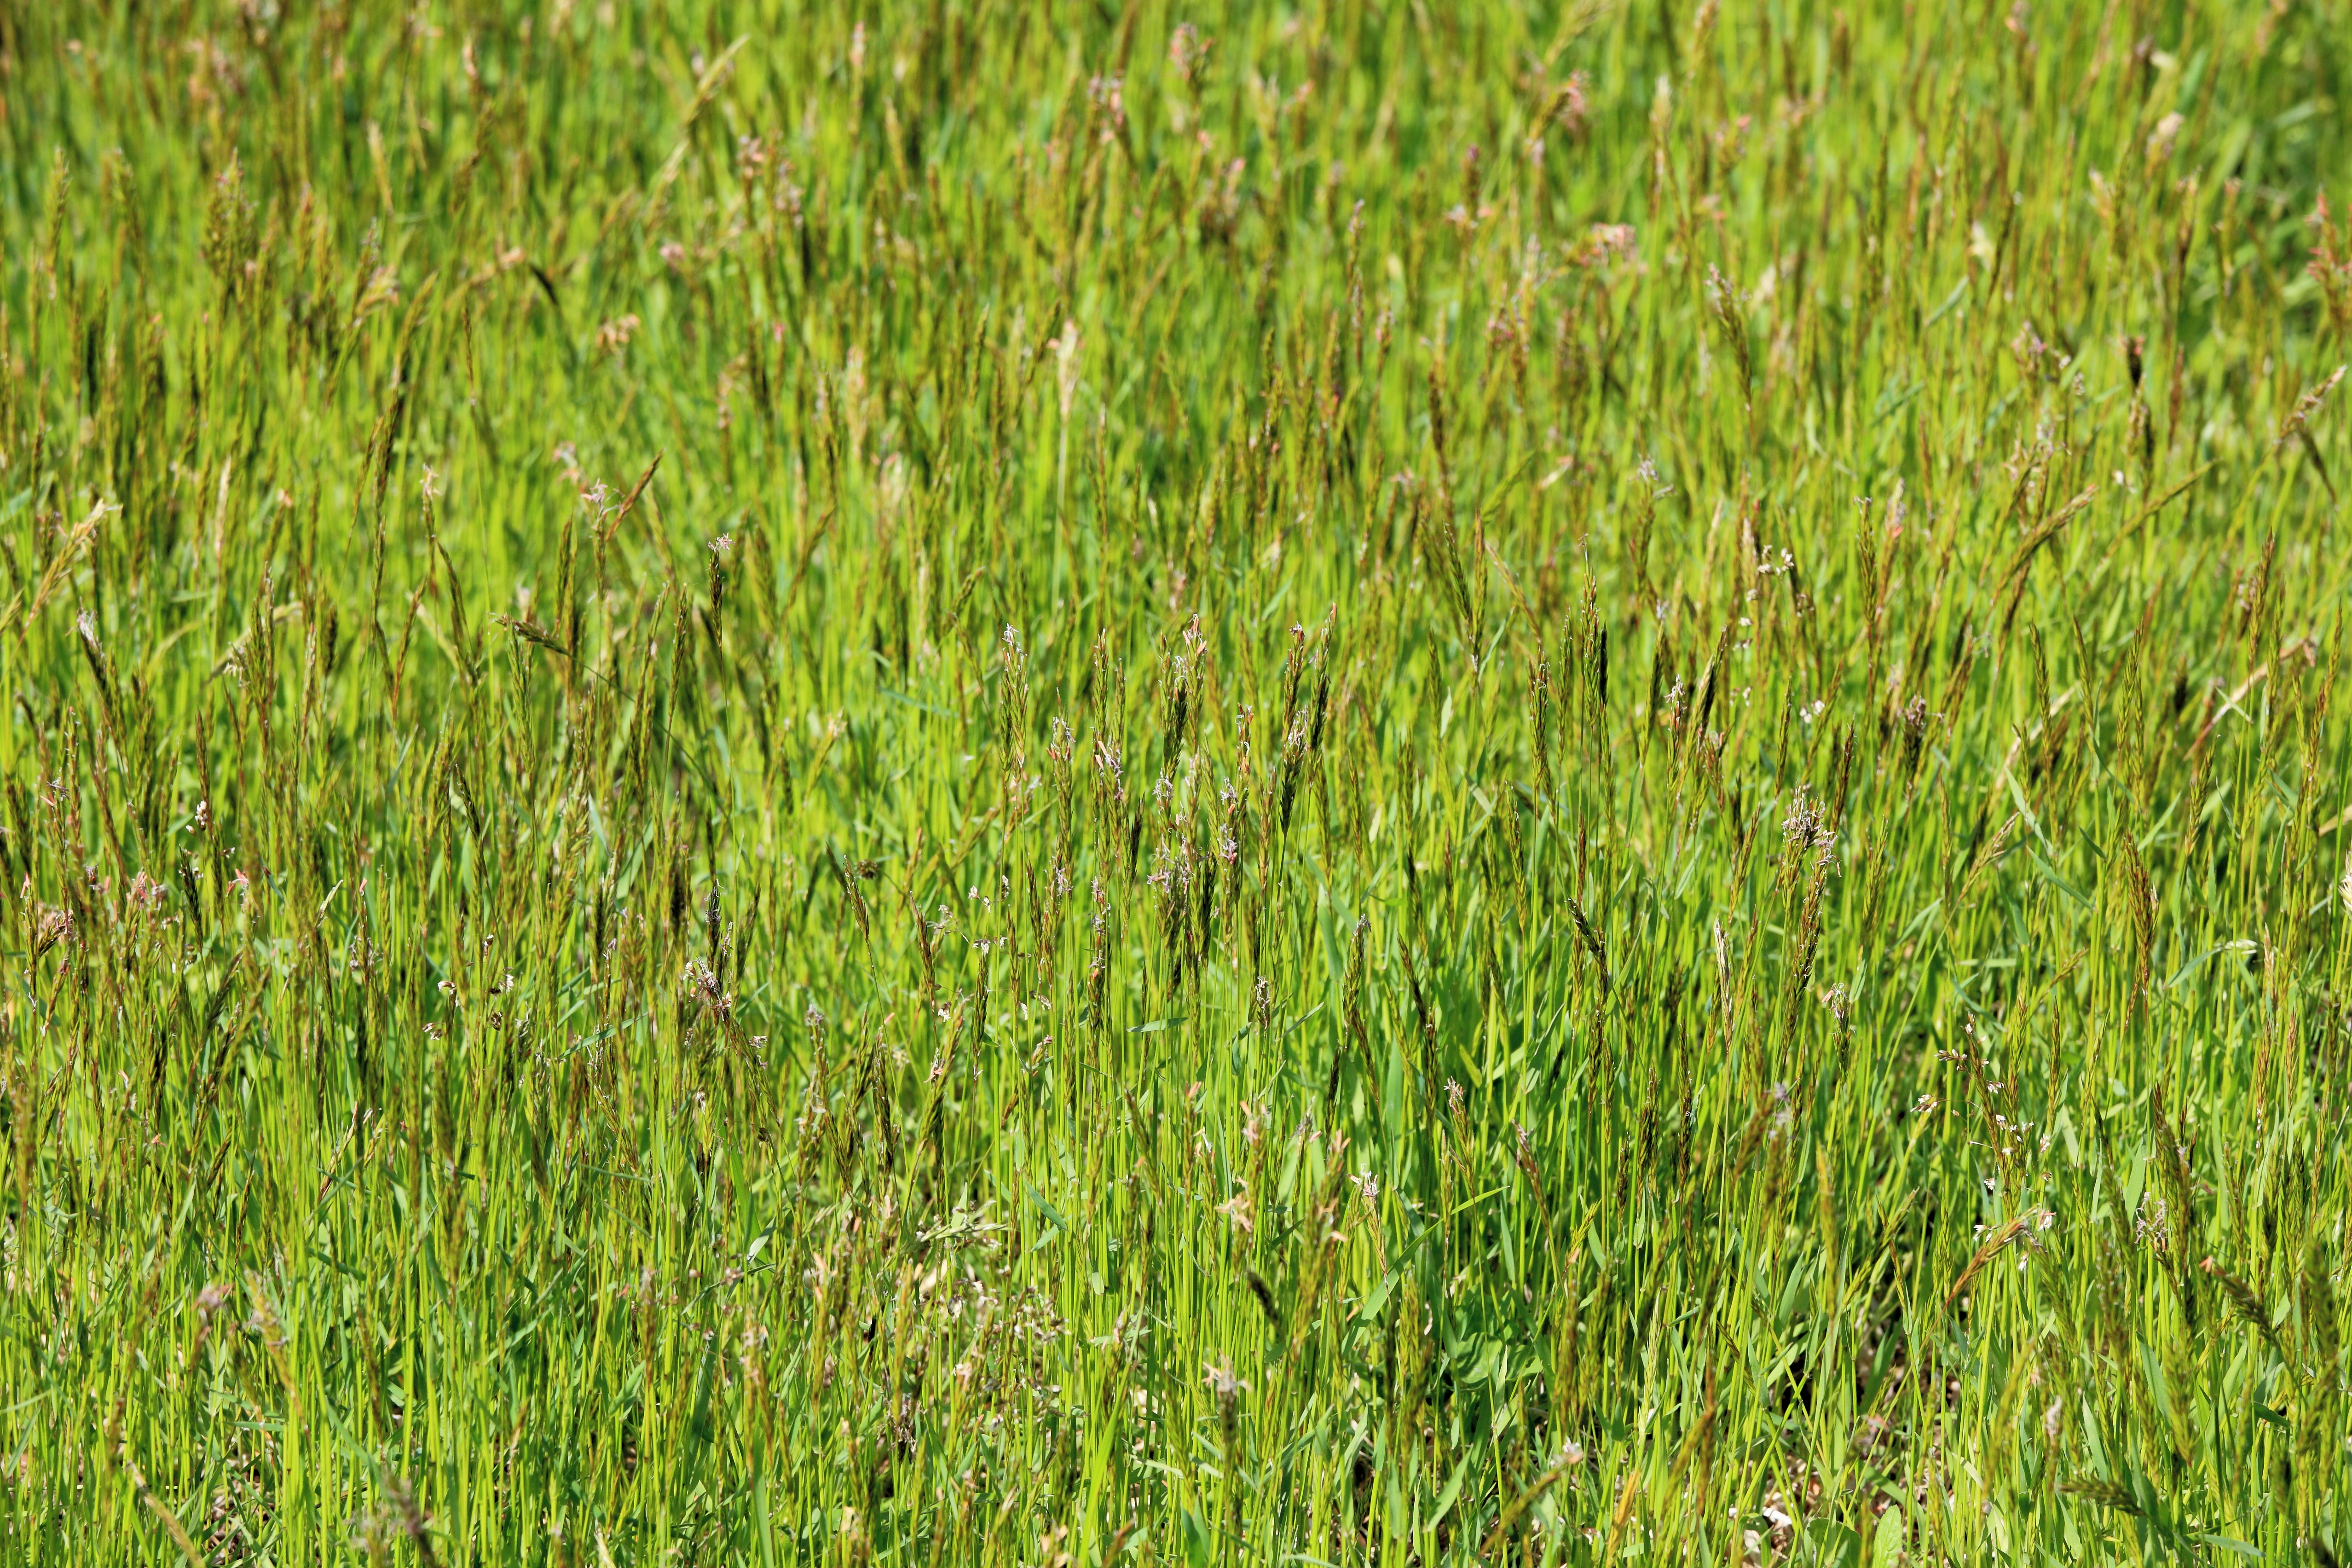
grass, plant, field, lawn, meadow, prairie, leaf, flower, pattern, green, high, crop, pasture, soil, agriculture, background, grassland, wetland, wallpaper, 5d, hires, habitat, markii, hi, res, resolution, iwate, tono, toono, tohnofurusatomura, tohnoshi, paddy field, flooring, natural environment, grass family, land plant